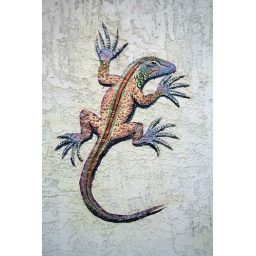
Lizard art on a white wall in Old Colorado City, Colorado Springs, CO.